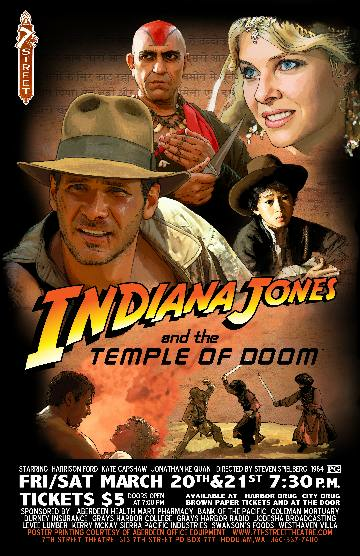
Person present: Yes